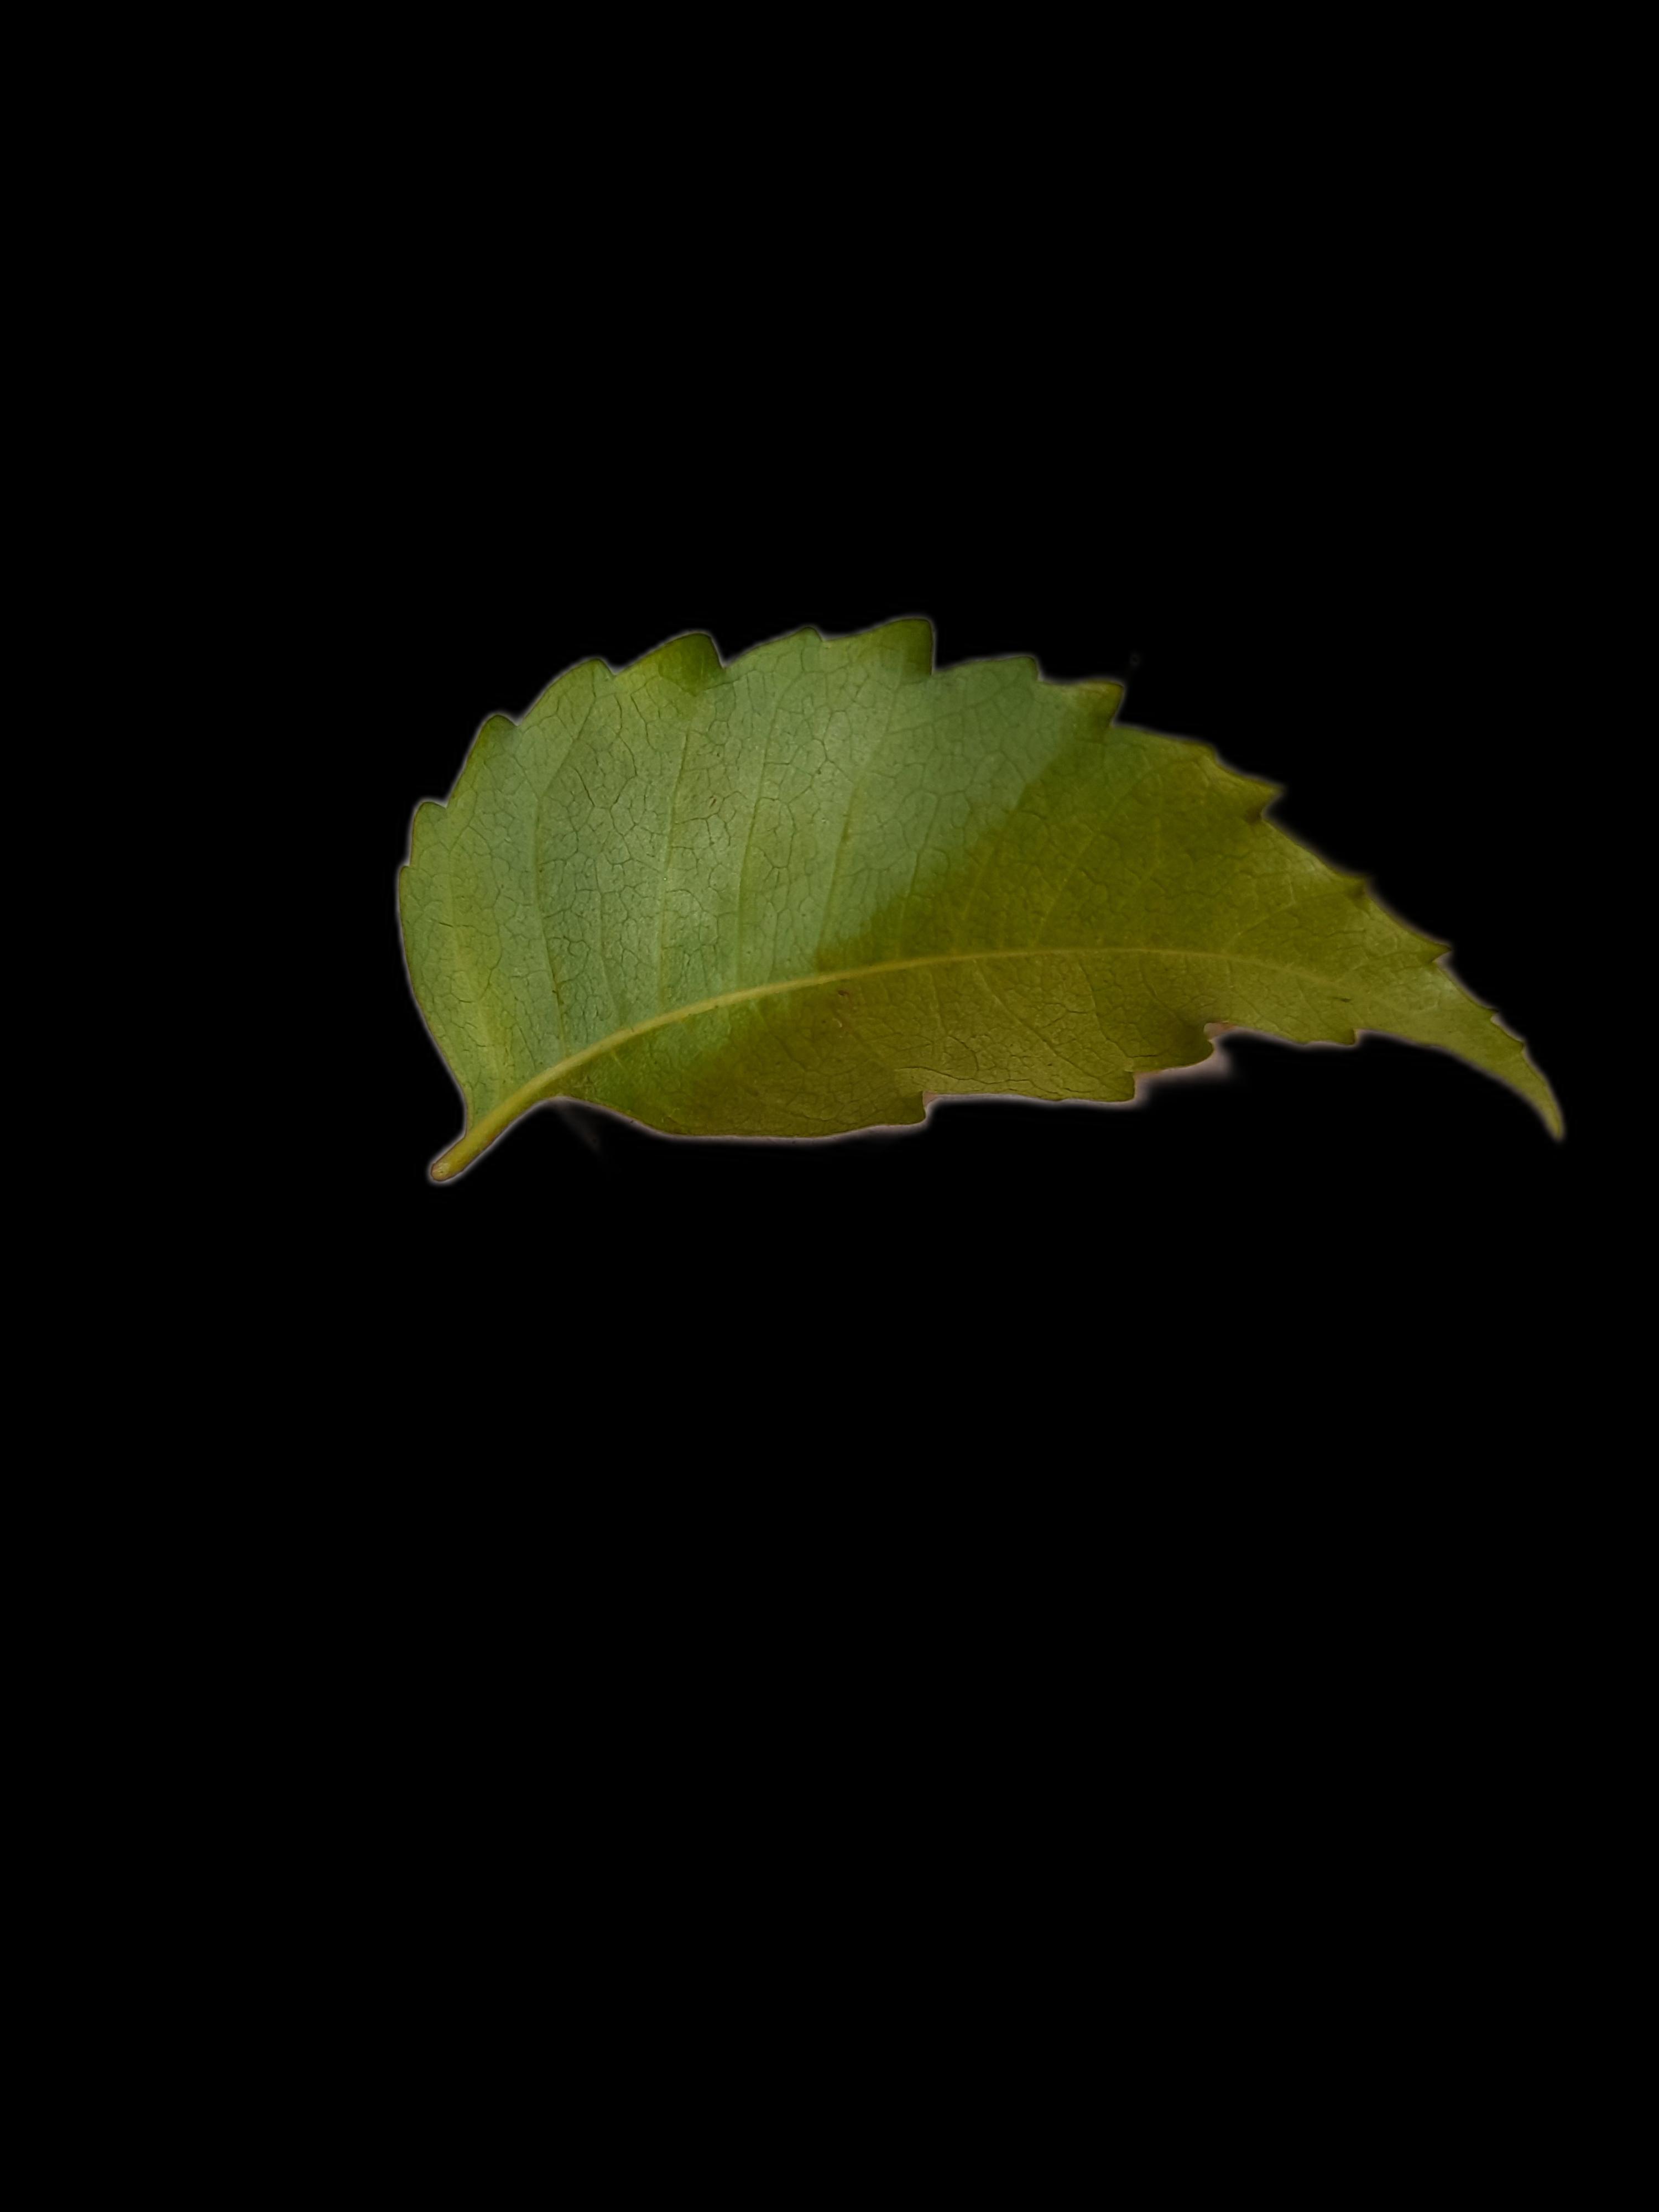
Plant: Neem